Christian VI

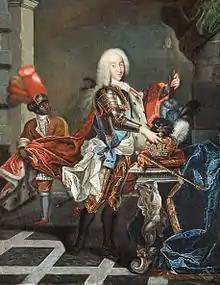
Christian VI placing his hand on the crown, accompanied by a page

At the death of Frederick IV on 12 October 1730, the couple became King and Queen of Denmark-Norway. They were crowned on 6 June 1731 in the Chapel of Frederiksborg Palace.